The Simple Truth

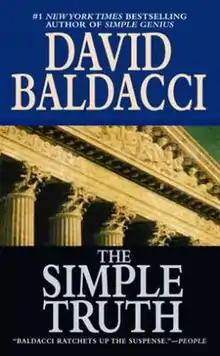
Hardcover edition

The Simple Truth is a crime novel written by David Baldacci. The book was initially published on November 18, 1998 by Grand Central Publishing.